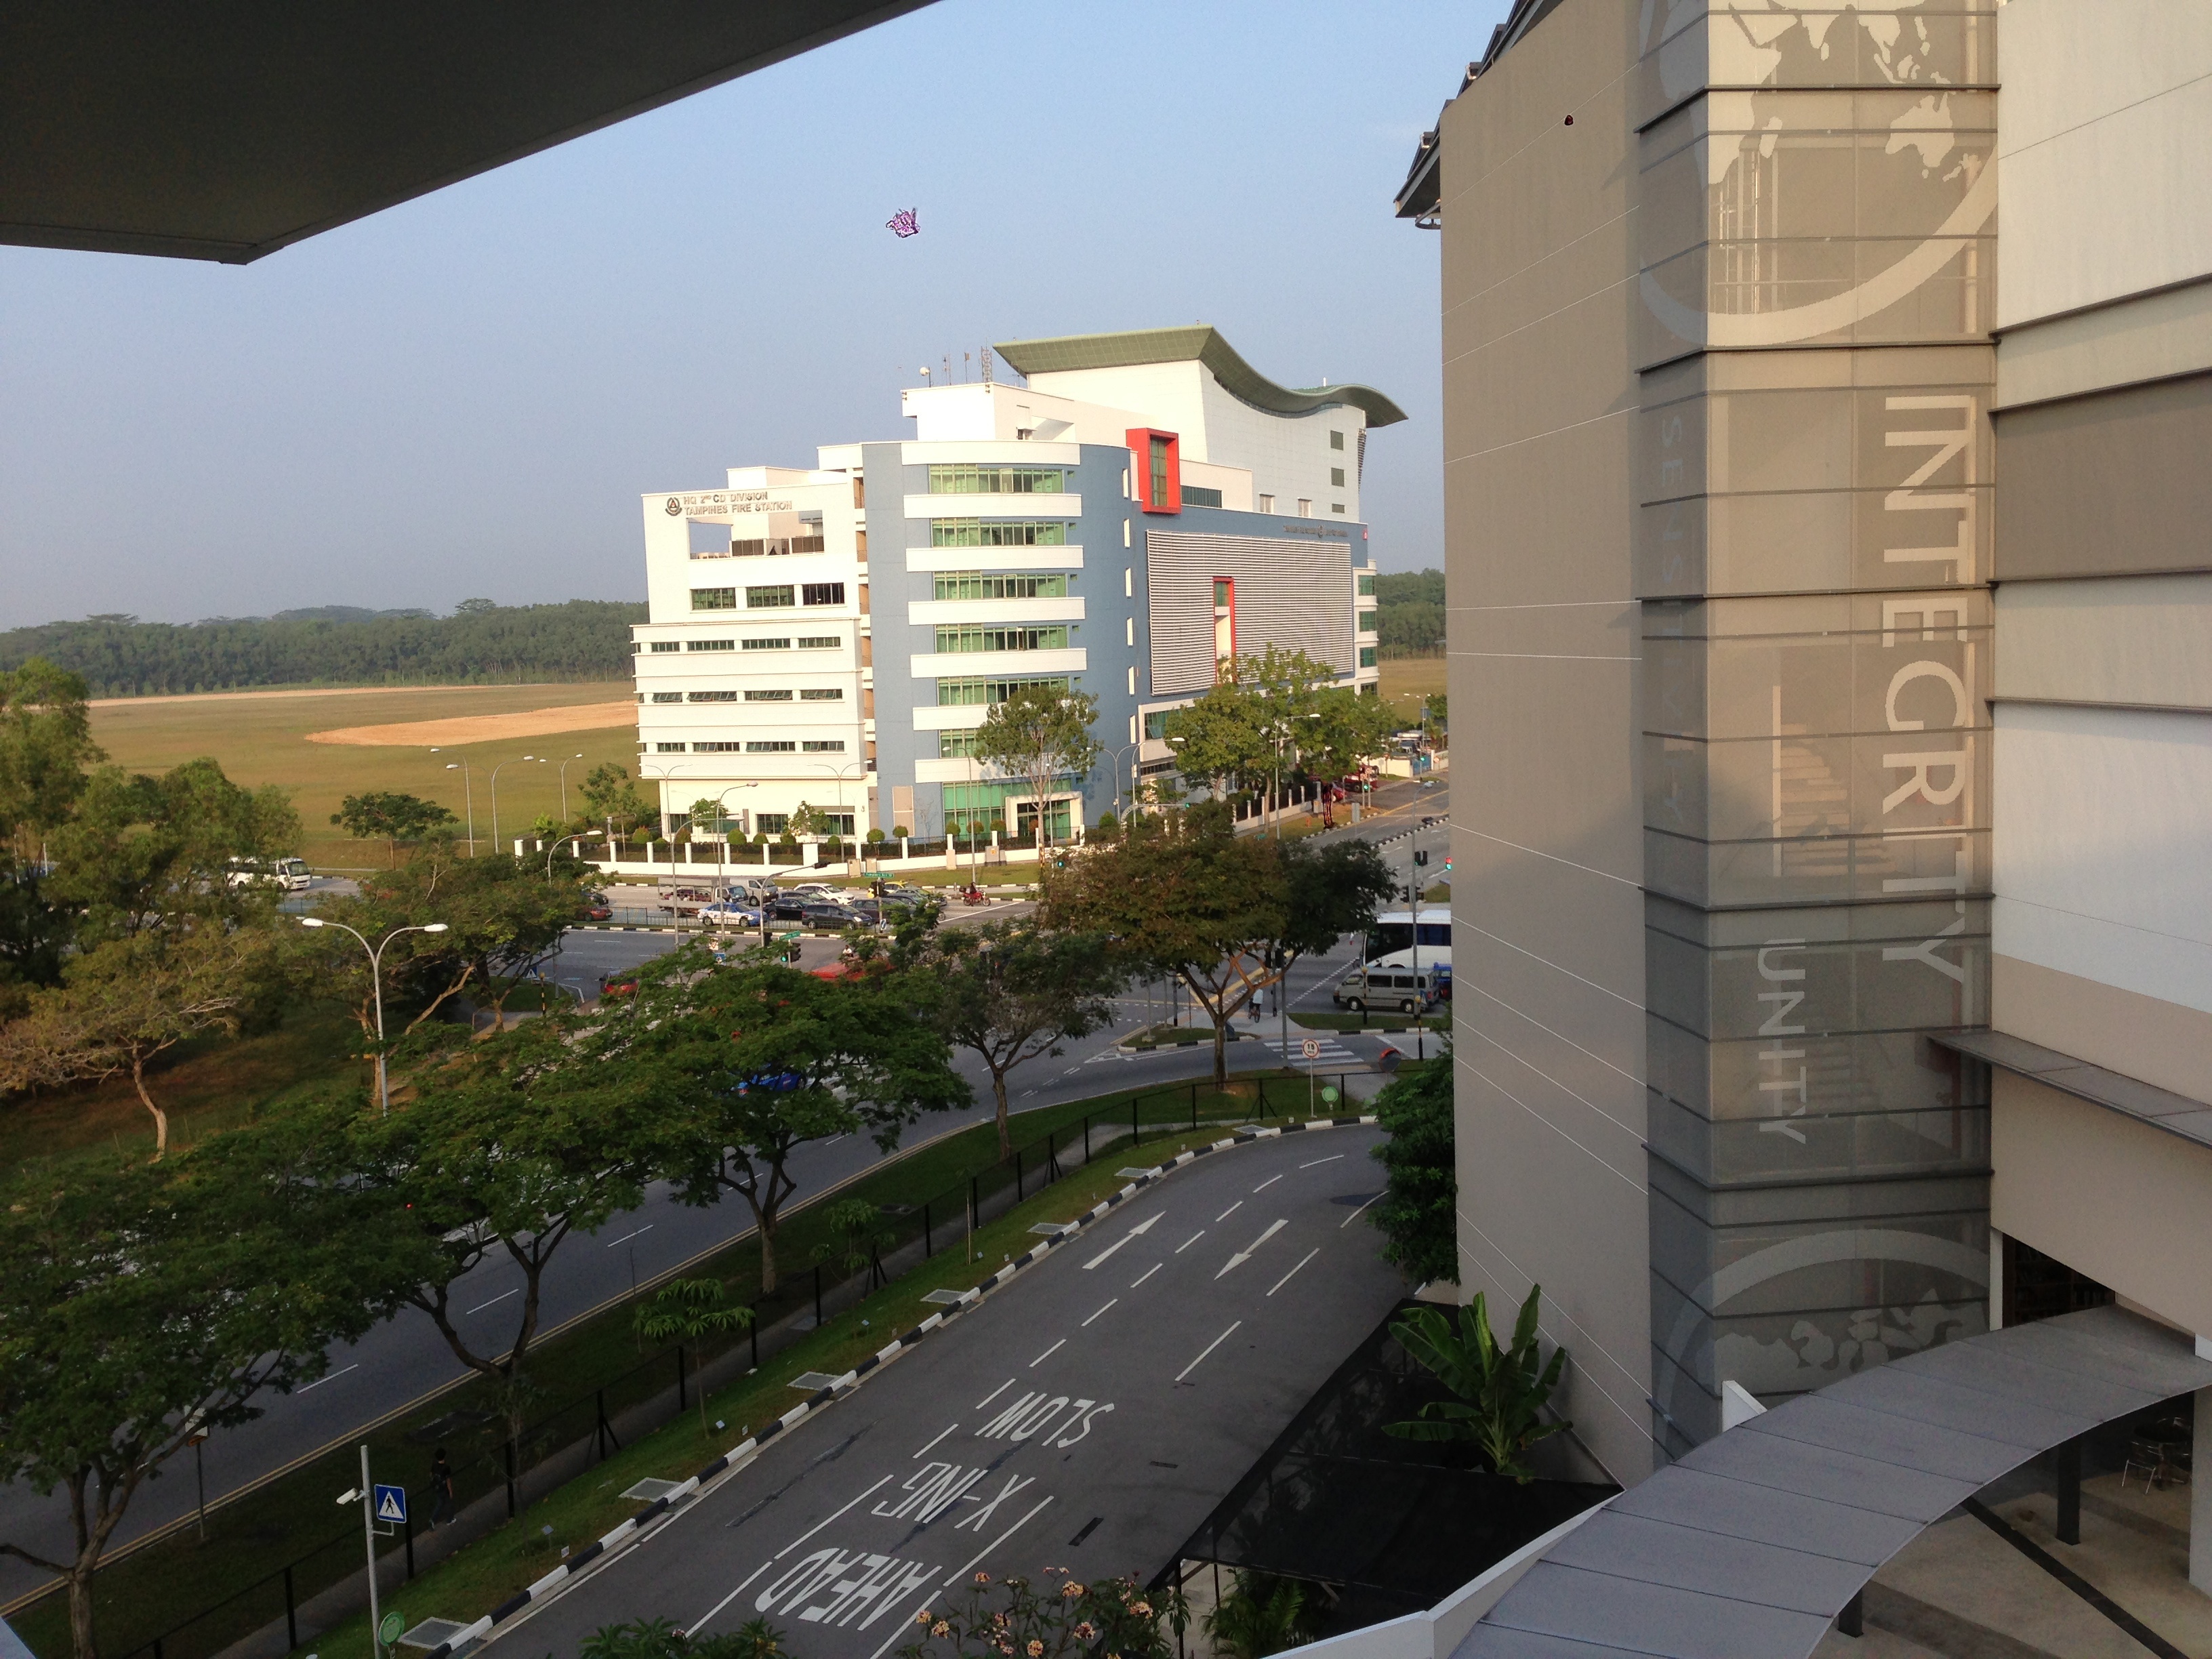
architecture, city, cityscape, downtown, suburb, plaza, property, apartment, tower block, public transport, condominium, neighbourhood, urban area, residential area, metropolitan area